The Ladies Auxiliary of the International Union of Mine Mill and Smelter Workers

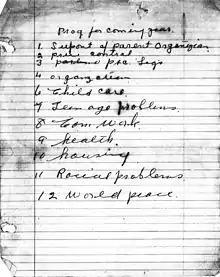
One of LA Local's Program for the Following Year

The historical records show, however, that LA did more than stand behind their male counterparts. While they took leading roles in strikes, such as the 1941 Kirkland Lake strike, they were not simply a ‘reserve army’ of the disappeared, resuming their posts in their kitchens after the strikes were over. Indeed, they had an active long-standing political agenda of their own including formal membership and involvements in women's organizations such as the Canadian Congress of Women.